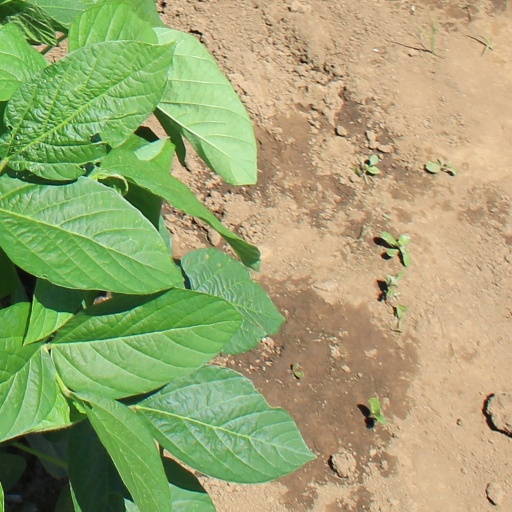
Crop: soybean